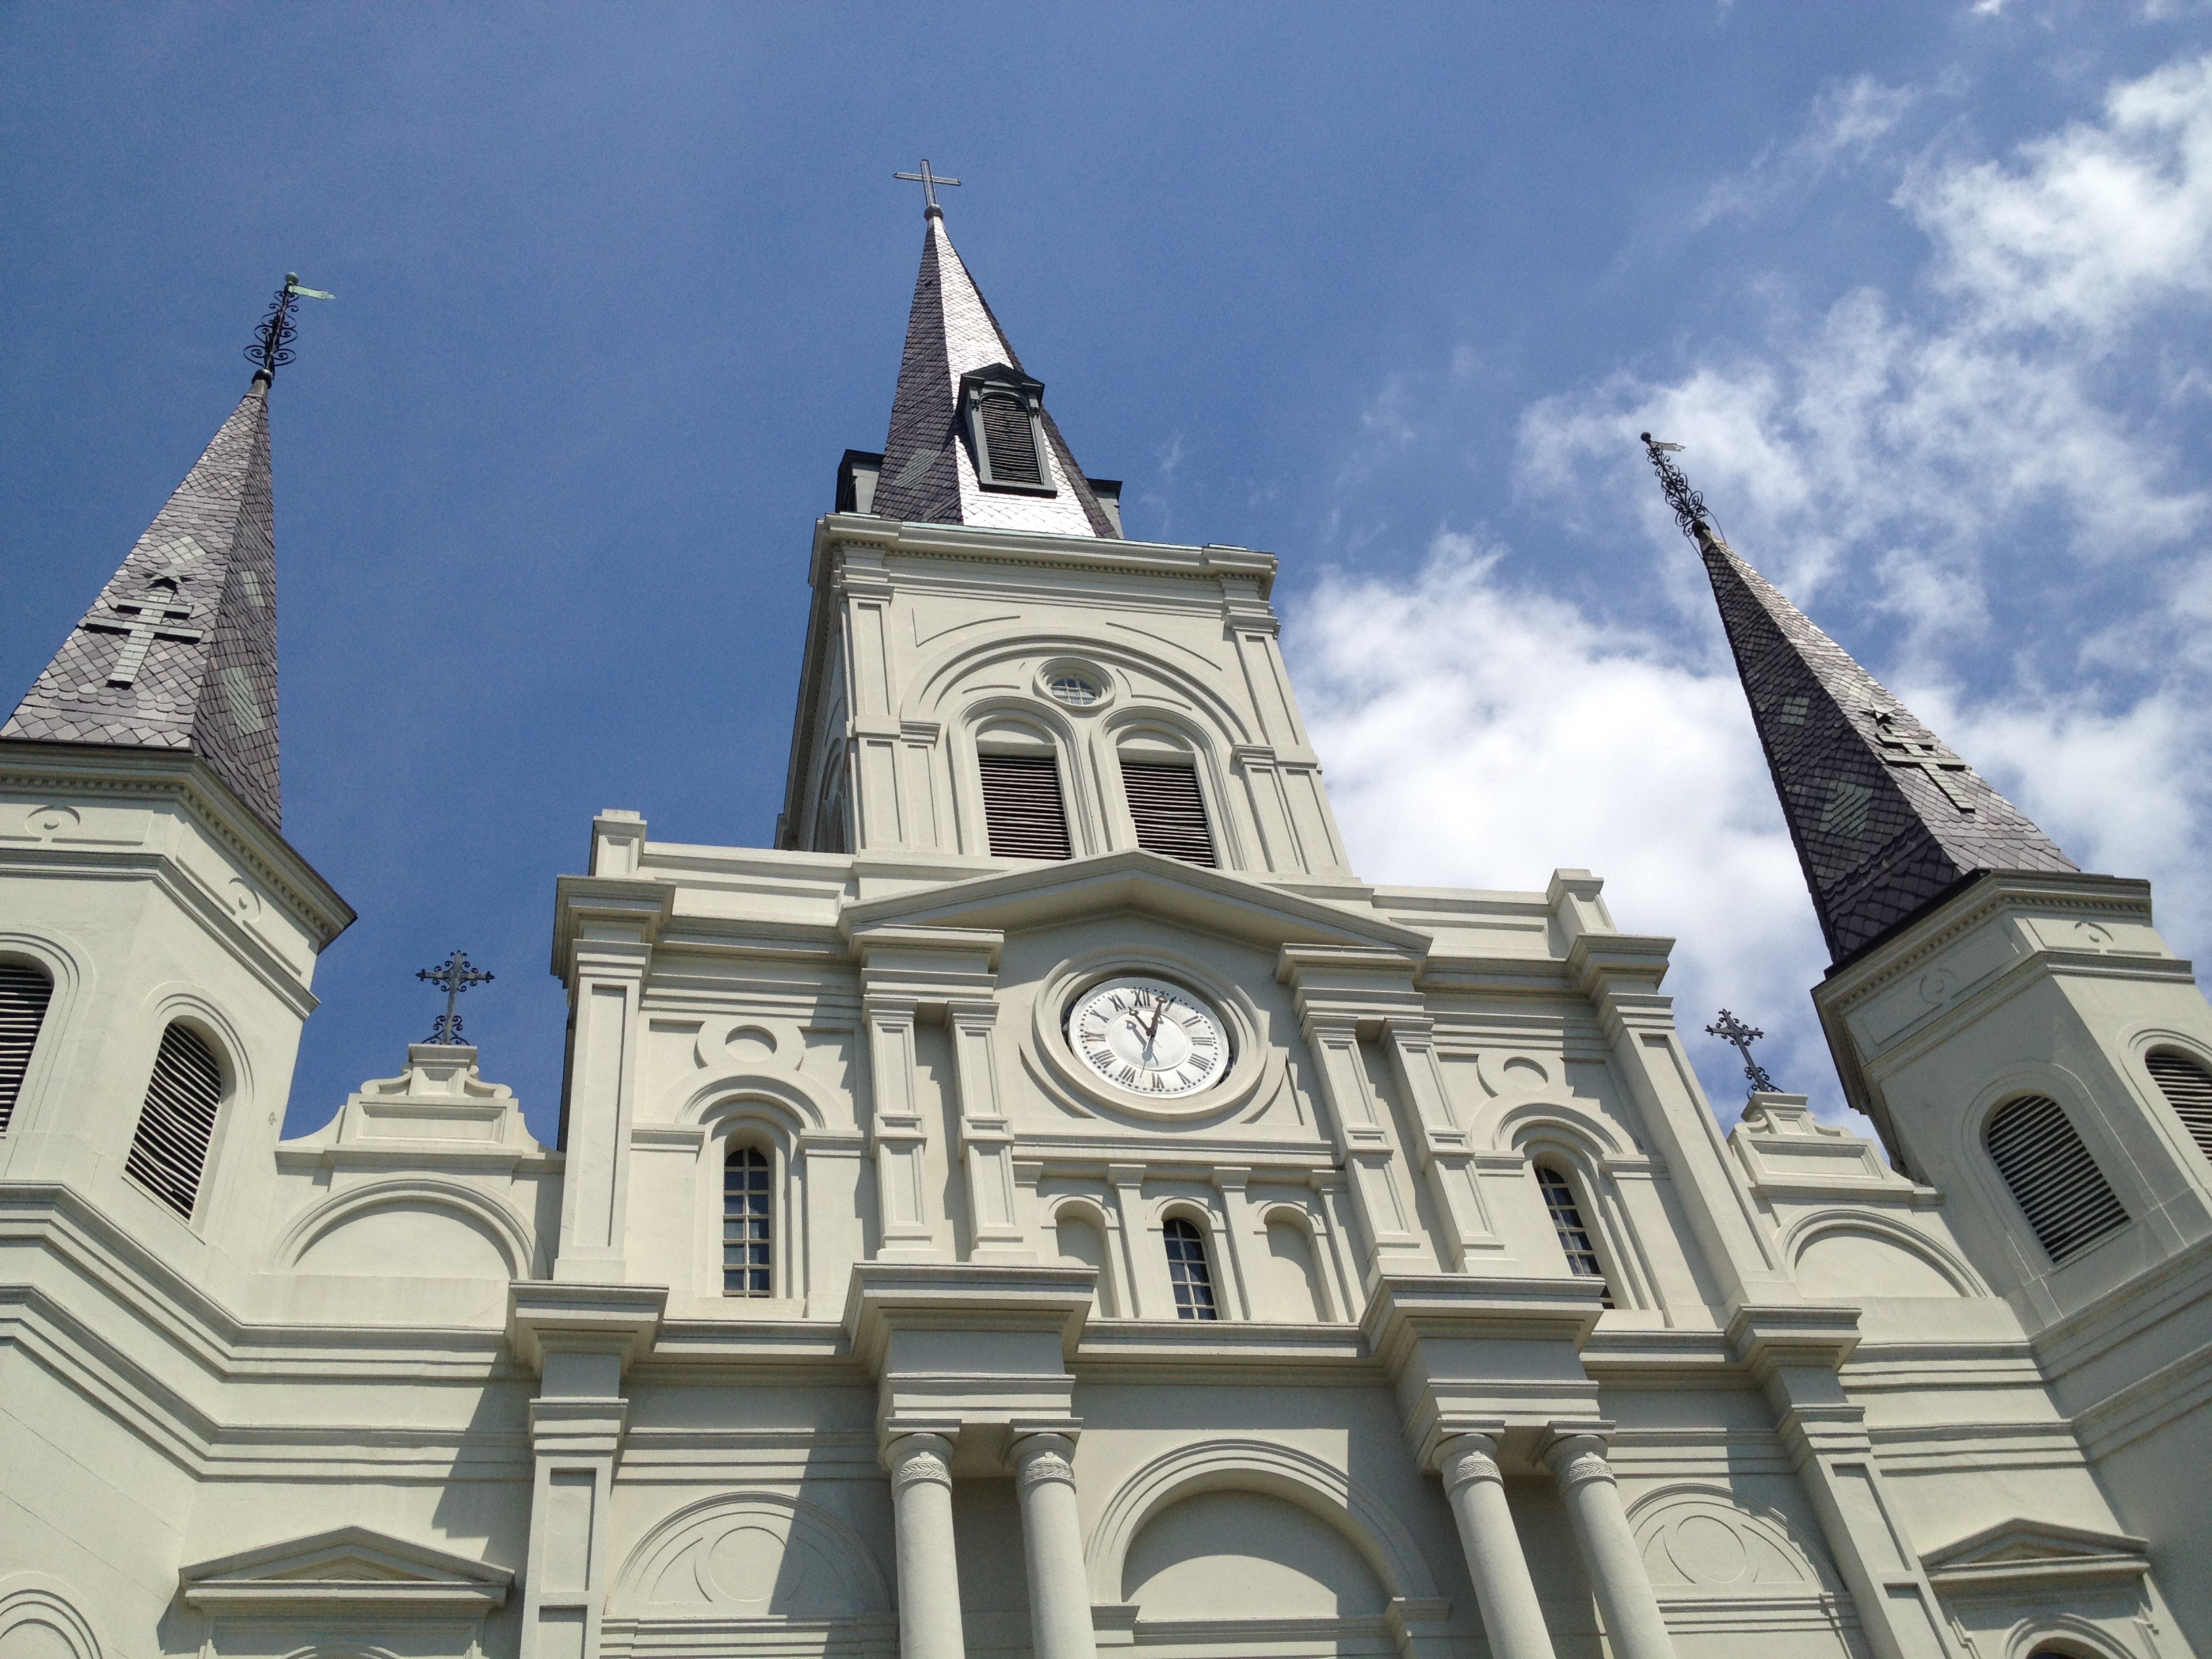
architecture, sky, building, square, religion, landmark, facade, church, cathedral, historic, place of worship, religious, french, spire, steeple, worship, quarter, new orleans, louisiana, new orleans french quarter